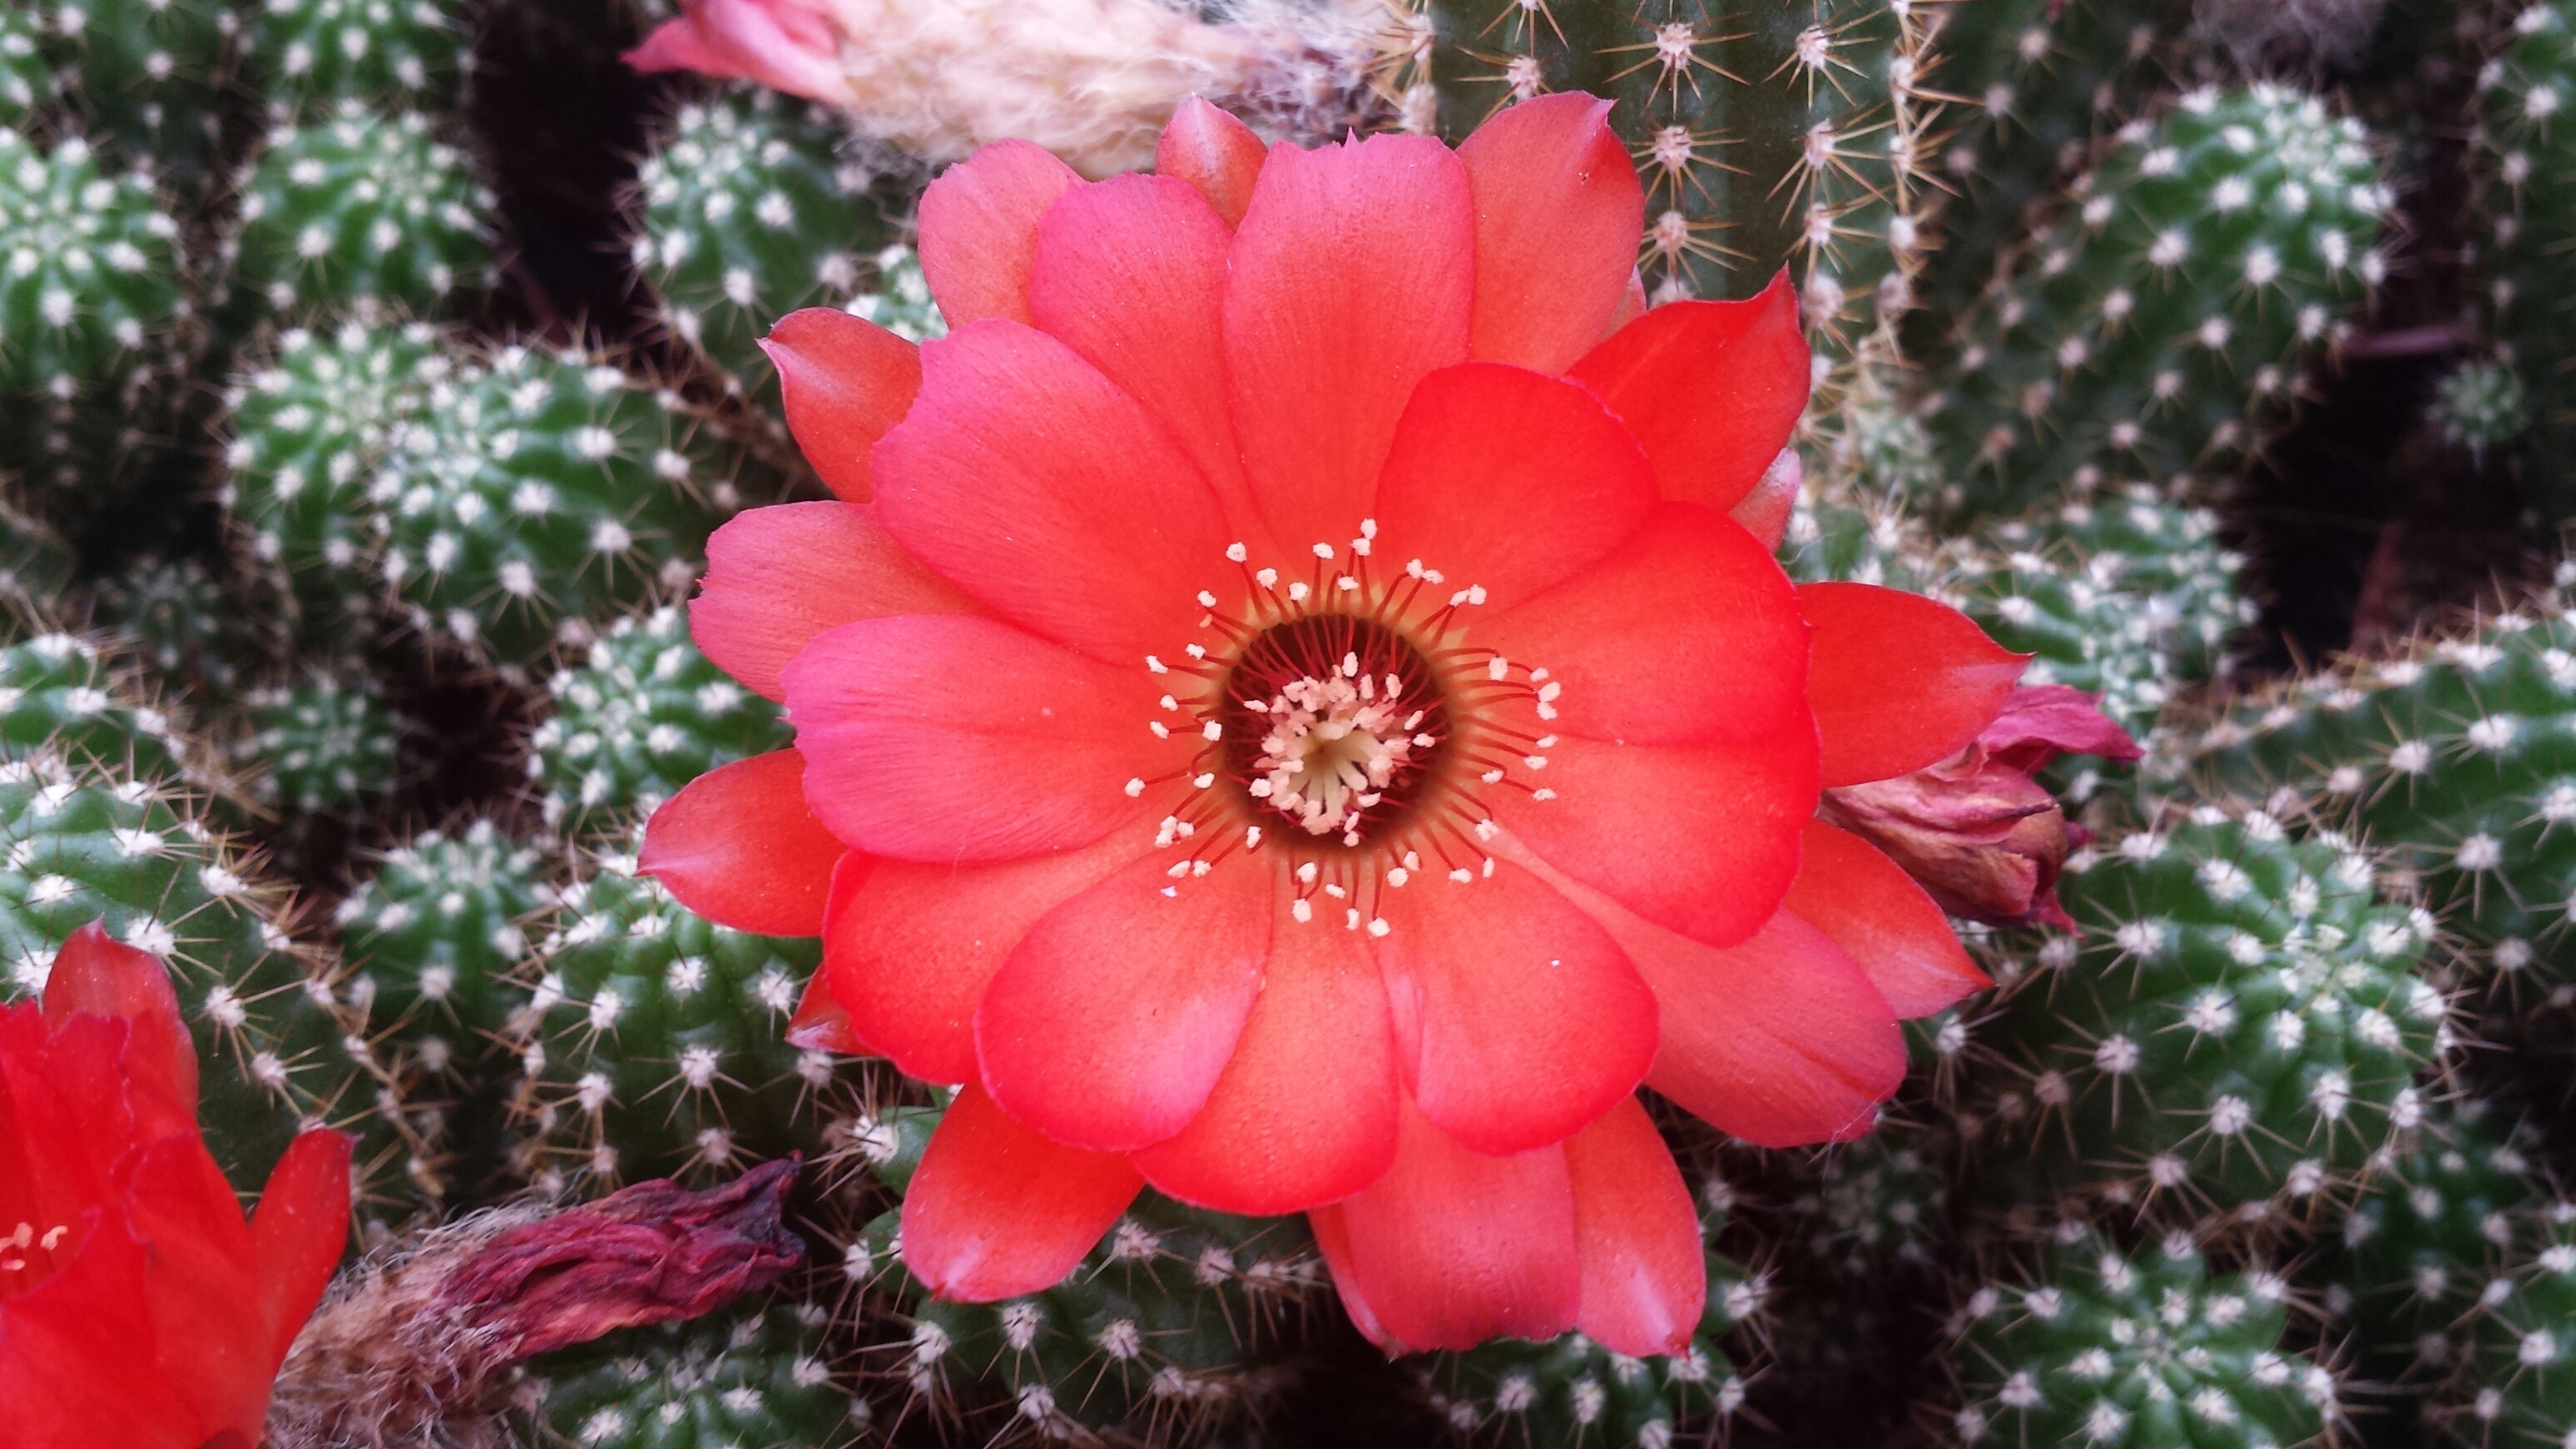
plant, flower, red, flora, cactus, hedgehog cactus, botany, land plant, flowering plant, petal, macro photography, caryophyllales